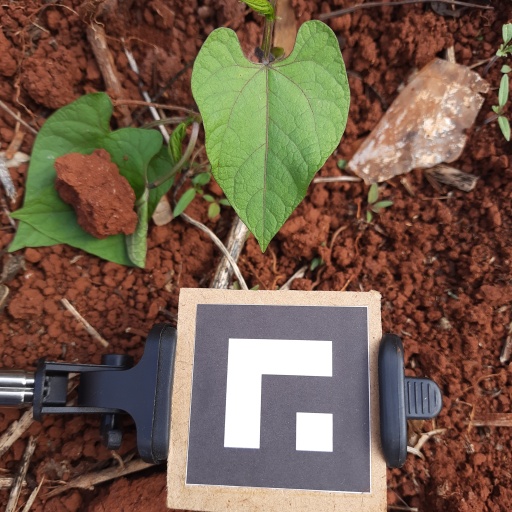
Observations: wavy surface, no eating holes, under sunlight